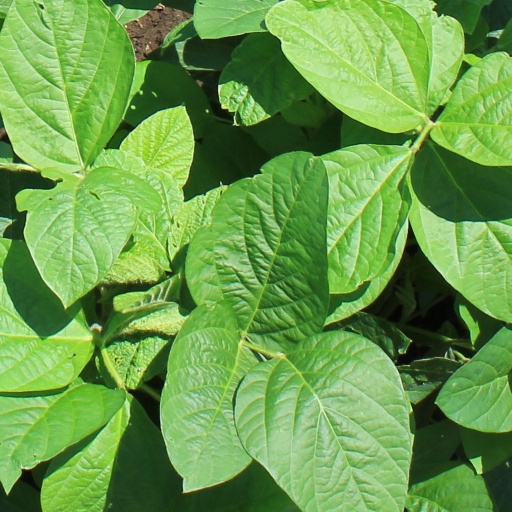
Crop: soybean